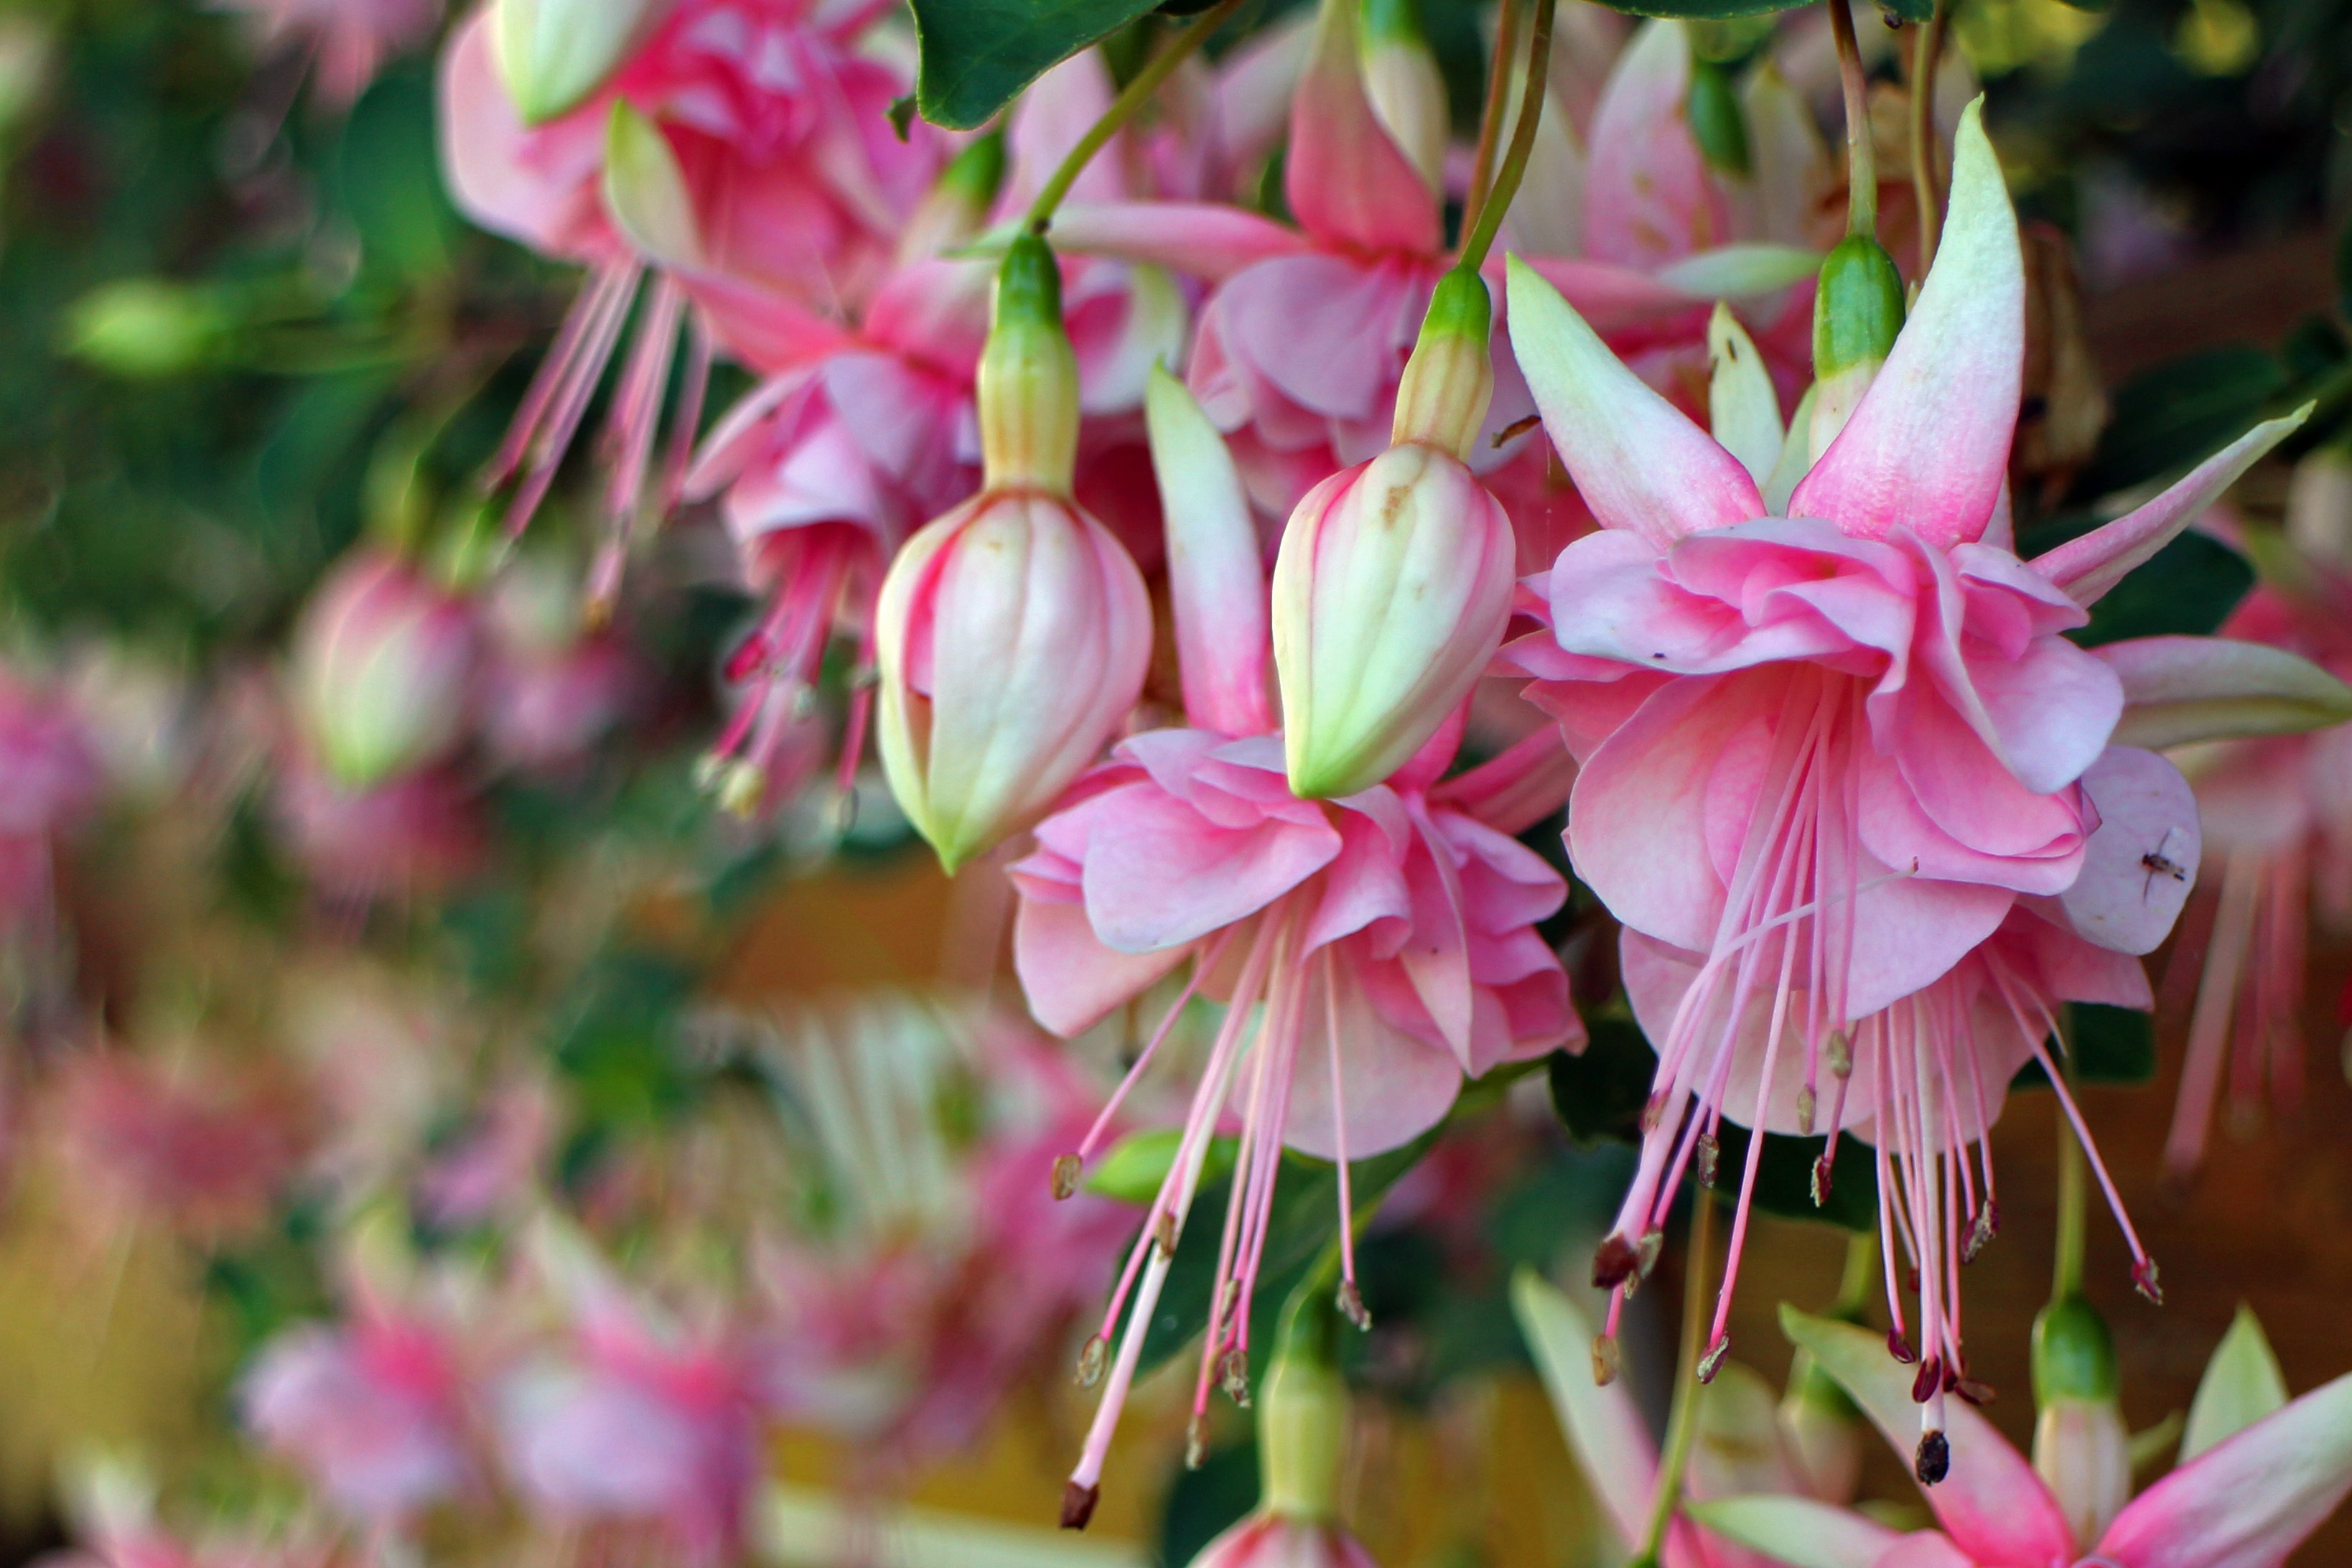
blossom, plant, flower, petal, bloom, botany, pink, close, flora, shrub, fuchsia, ornamental plant, flowering plant, balcony plant, container plant, evening primrose greenhouse, land plant